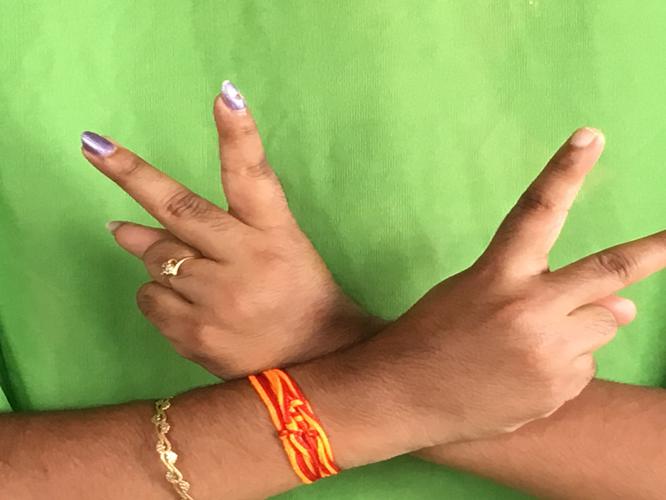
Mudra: Kartariswastika
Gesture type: double_hand